Kraich Valley Railway

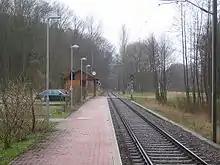
Bahnbrücken station

In the wake of the bankruptcy, both of the BLEAG lines in the Kraich Valley and the Katzbach were taken over by the German Railway Operating Company ("Deutsche Eisenbahn-Betriebs-Gesellschaft", DEBG) on 1 January 1932. DEBG managed to restore operations on the two lines.